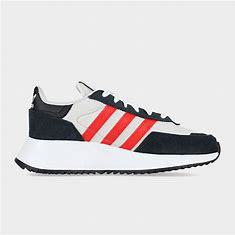
Brand: Adidas
Model: Retropy F2